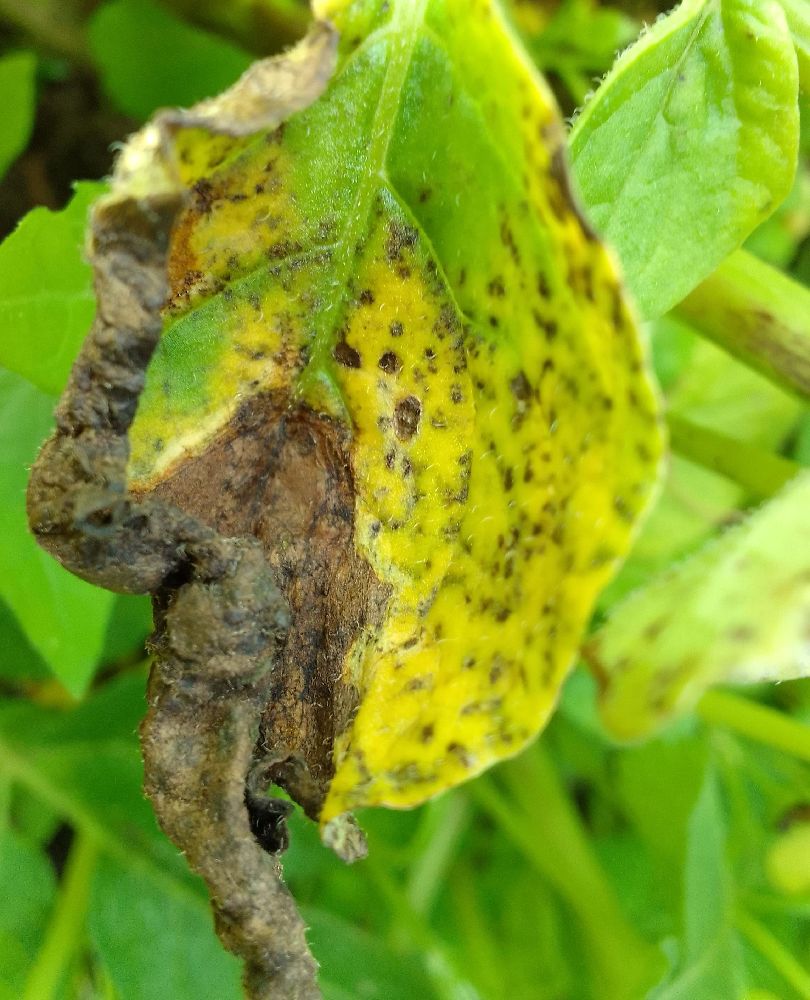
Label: Early blight